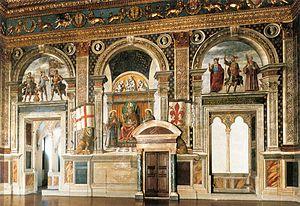
Domenico di Tommaso Curradi di Doffo Bigordi, appelé couramment Domenico Bigordi dit Domenico Ghirlandaio, né le 2 juin 1448 à Florence, mort de la peste le 11 janvier 1494 à Florence, est un peintre de l'école florentine.